Goethe and Schiller Monument

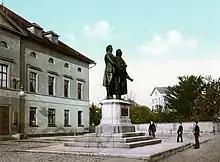
A bronze statue of two men stands on a stone pedestal. The statue is in the middle of a city square; on the left is the facade of a building. Three people are standing in the square and looking at the statue. The bronze statues are noticeably larger than life-sized.

The project of creating a Goethe–Schiller monument in Weimar was sponsored by Karl Alexander August Johann, the Grand Duke of the Saxe-Weimar-Eisenach Duchy, and by a citizen's commission. The dedication of the monument was planned to coincide with the centennial celebrations of the birth of the earlier Grand Duke Karl August, who had brought Goethe to Weimar in 1775. Goethe lived most of his adult life there, and Schiller the last six years of his life. The site for the monument was the city square that fronted the Court Theater (German: "das Hoftheater") where Goethe was managing director from 1791 to 1815; Goethe later wrote that he had "tried to elevate the masses intellectually with Shakespeare, Gozzi, and Schiller". Goethe arranged for the theater to premiere Schiller's last four plays ("Mary Stuart", "The Bride of Messina", "The Maid of Orleans", and "William Tell"). By the time of their monument's dedication in 1857, the theater had seen countless performances of all Schiller's plays.